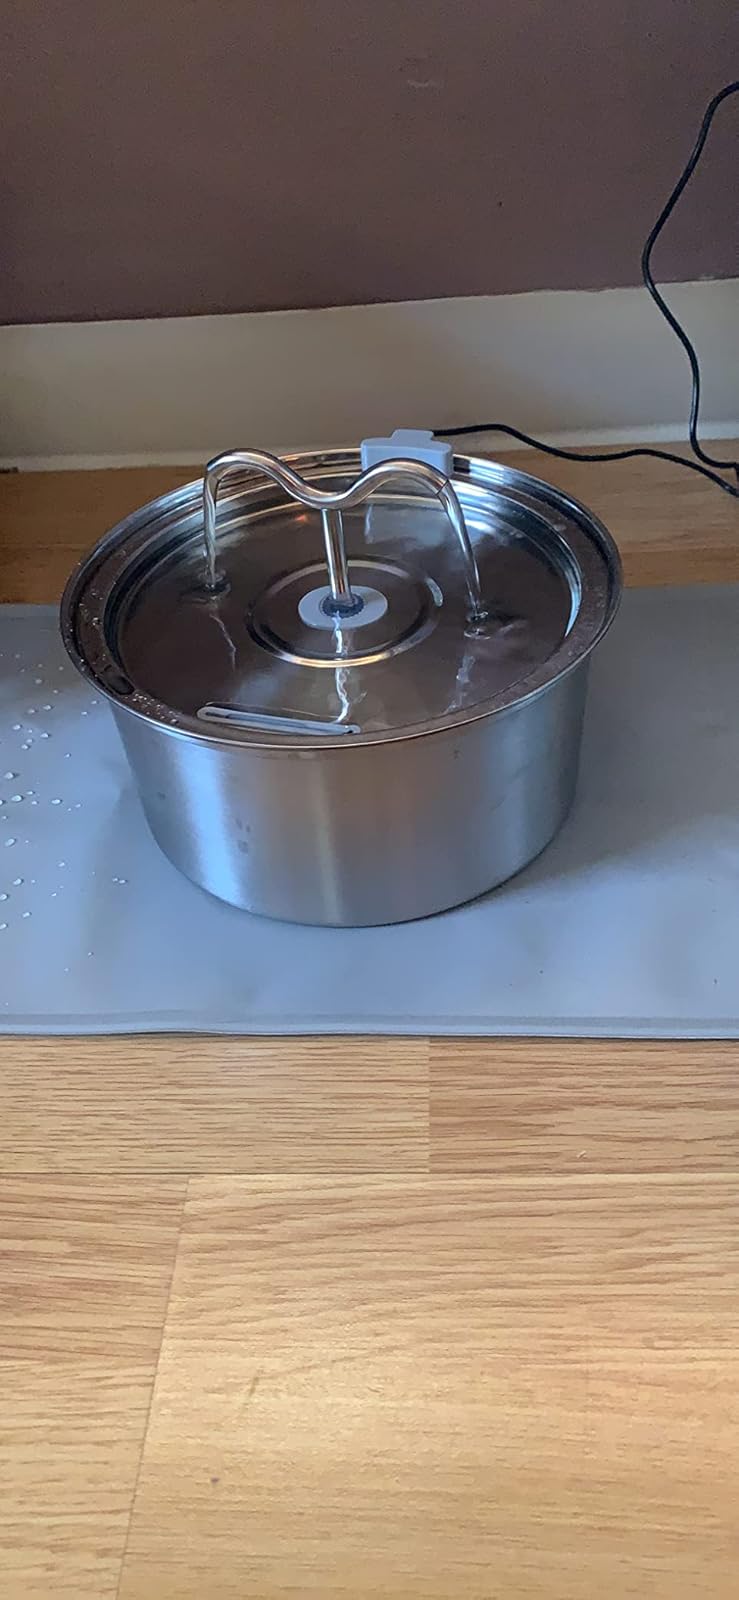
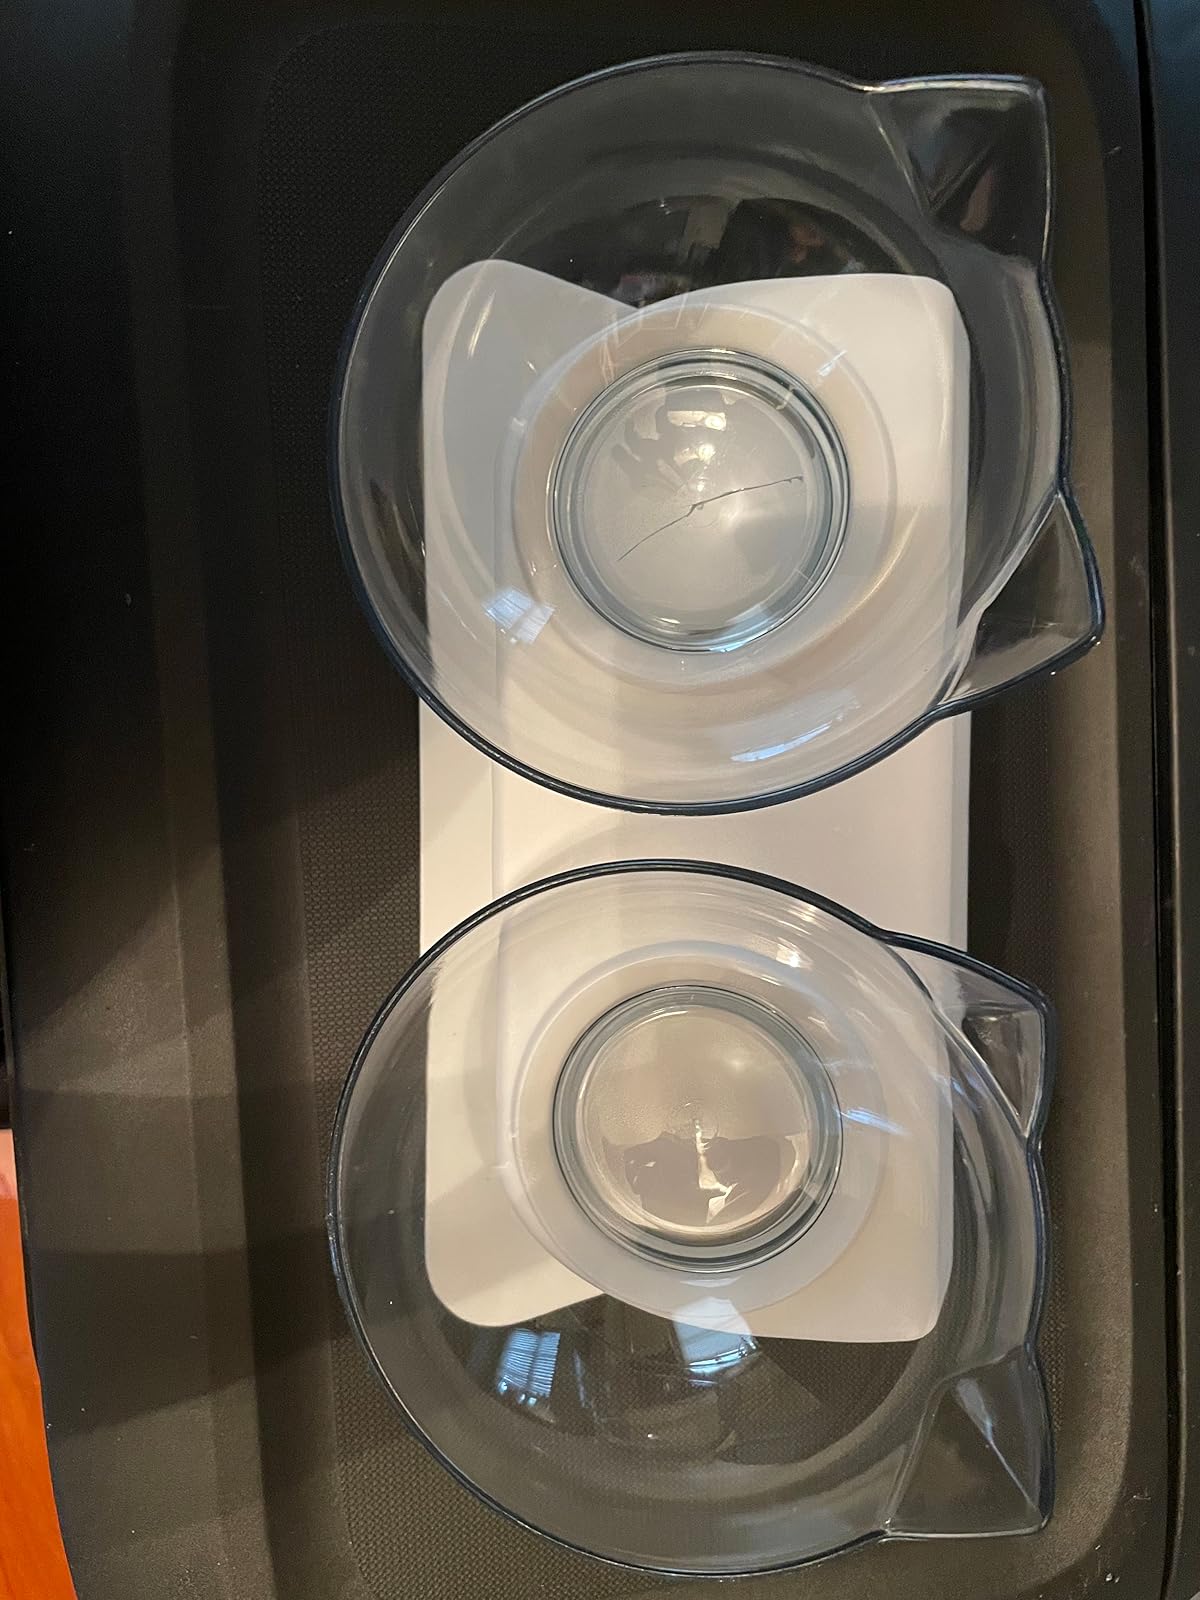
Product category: items_bowl
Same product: no